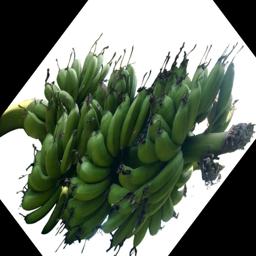
Label: MALBHOG FRUIT